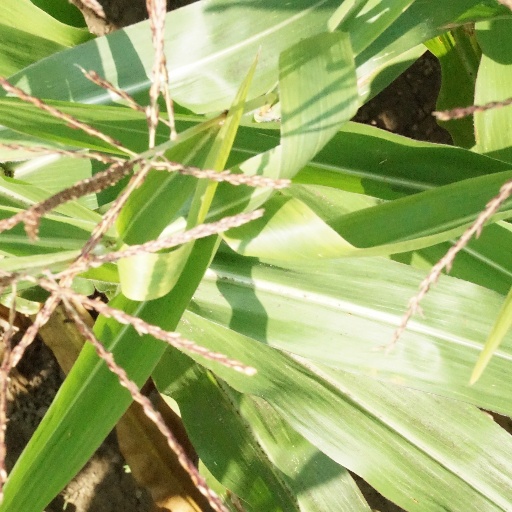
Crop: maize; corn